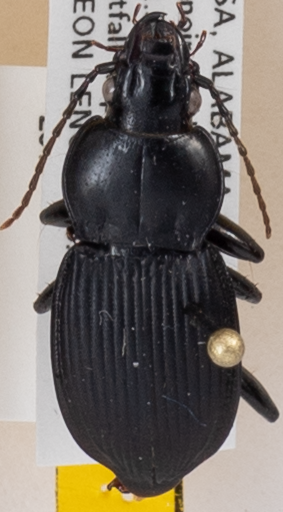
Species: Cyclotrachelus sodalis
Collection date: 2017-08-02
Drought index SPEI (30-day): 0.334
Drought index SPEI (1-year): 0.39
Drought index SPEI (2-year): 0.782